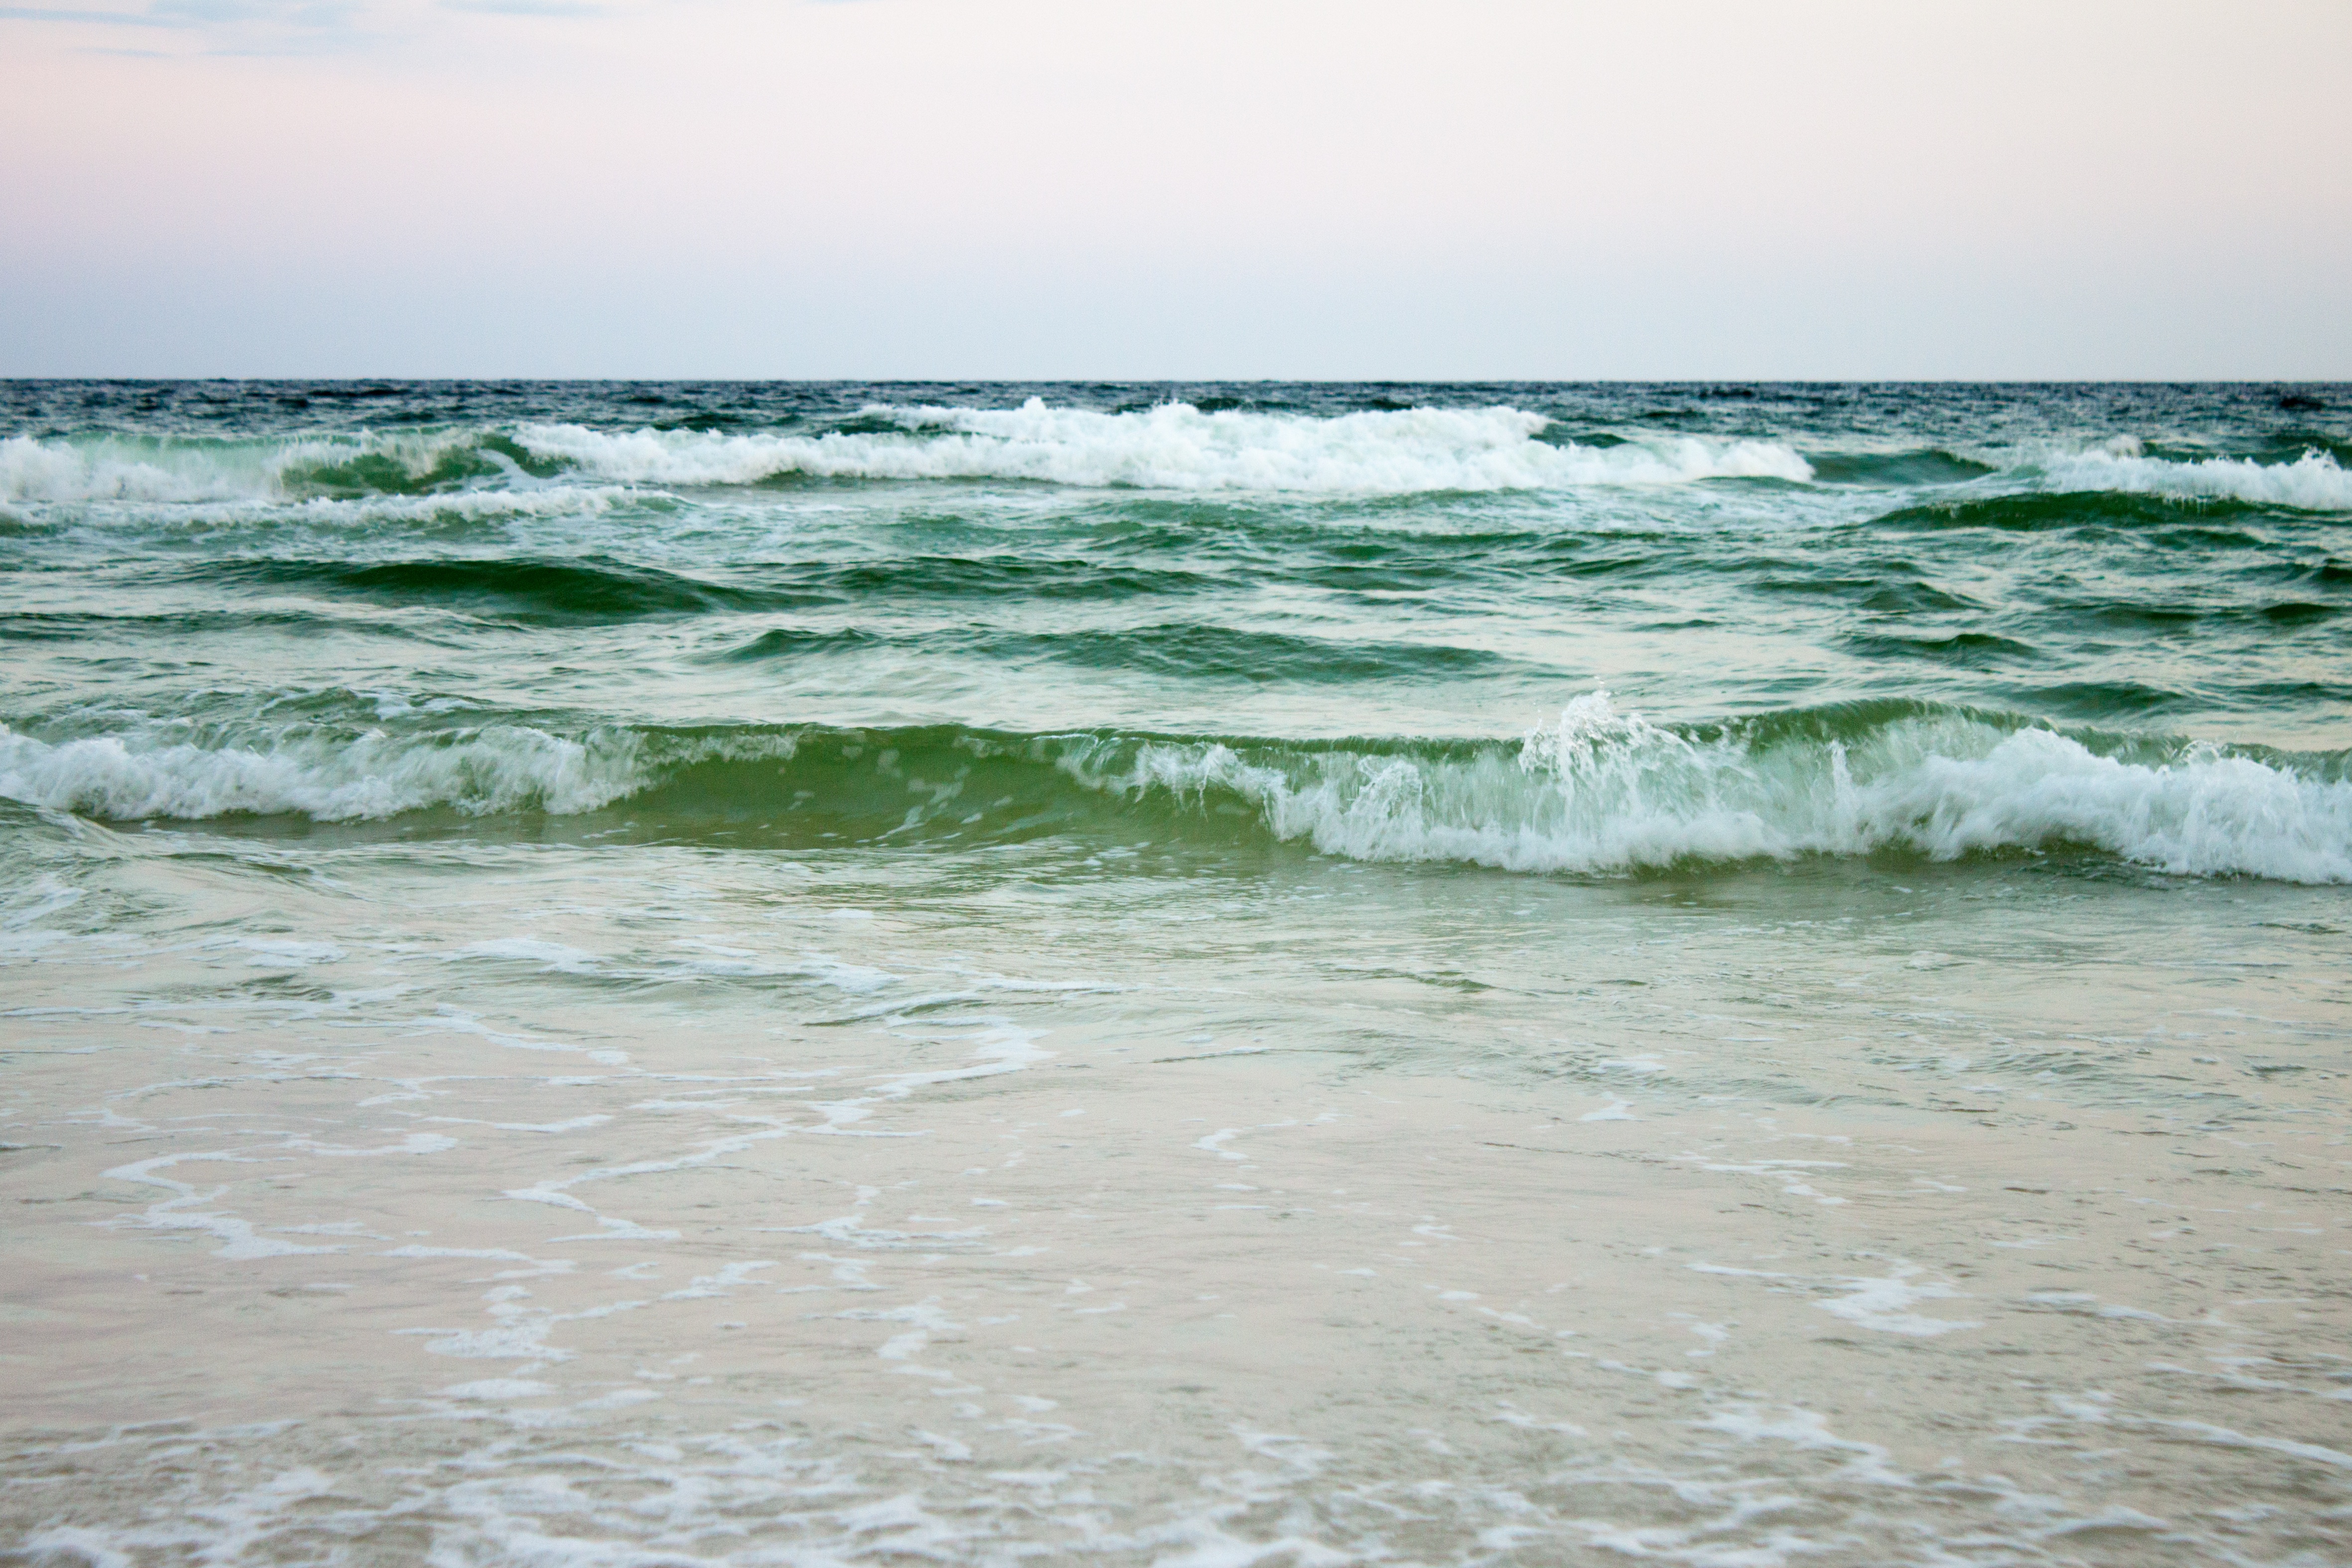
beach, sea, coast, water, sand, ocean, horizon, shore, wave, wind, body of water, wind wave